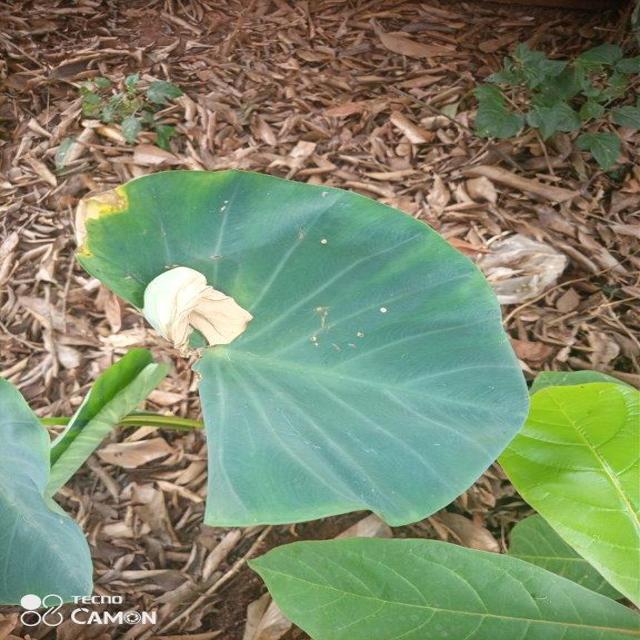
Label: Mid_Blight